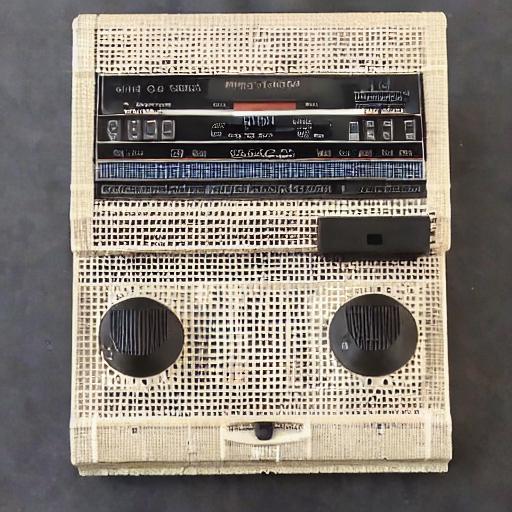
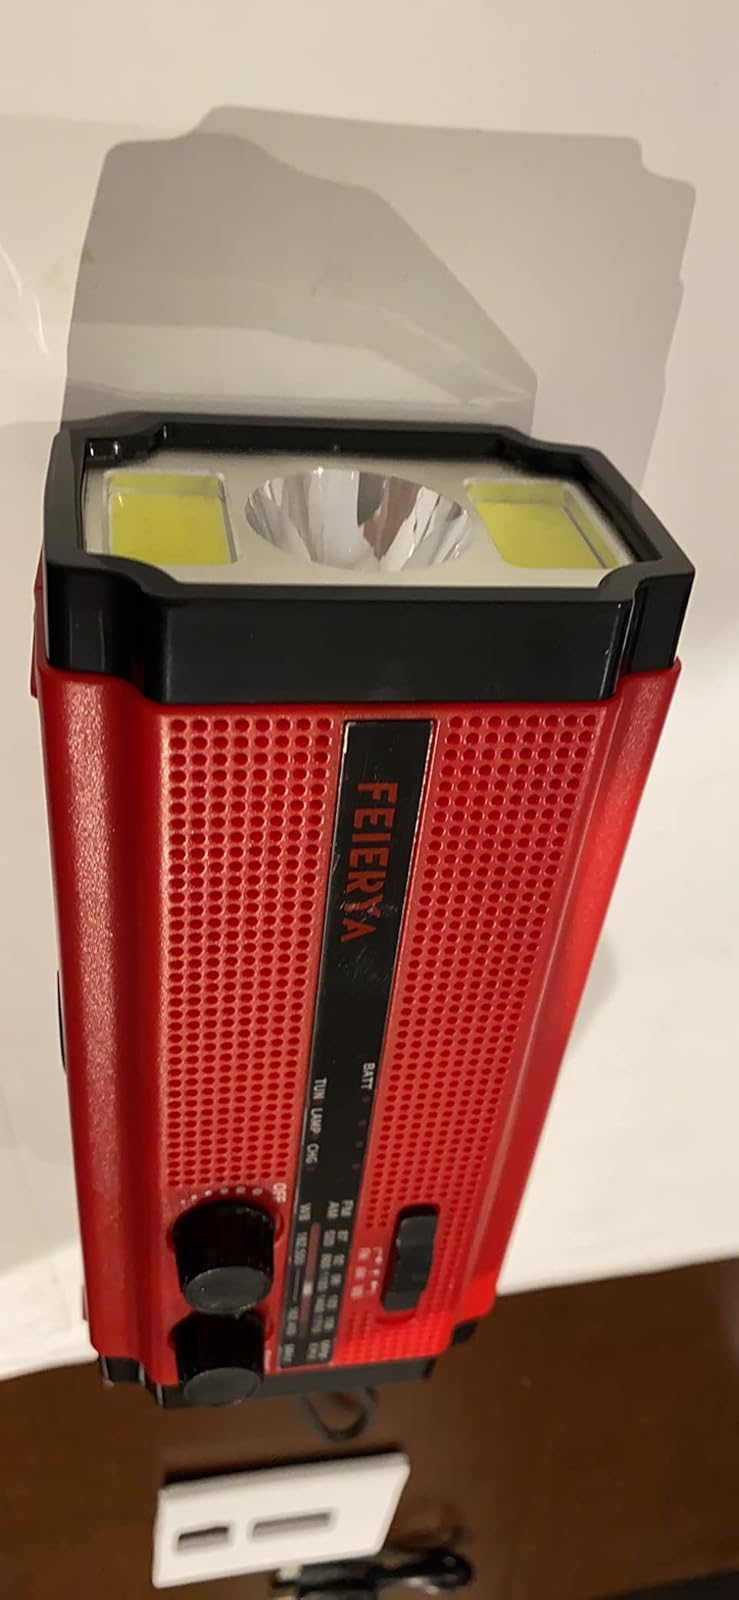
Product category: radio
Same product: no